Edward Mitchell Bannister

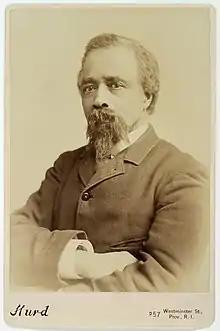
Bannister,

Edward Mitchell Bannister (November 2, 1828January 9, 1901) was a Canadian–American oil painter of the American Barbizon school. Born in colonial New Brunswick, he spent his adult life in New England in the United States. There, along with his wife Christiana Carteaux, he was a prominent member of African-American cultural and political communities, such as the Boston abolition movement. Bannister received national recognition after he won a first prize in painting at the 1876 Philadelphia Centennial Exhibition. He was also a founding member of the Providence Art Club and the Rhode Island School of Design.